Kostas Koufogiorgos

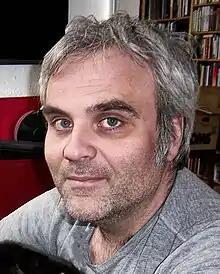

While working as a cartoonist for several newspapers and magazines; Koufogiorgos began studying economics at the University of Athens in 1990. His first work of art was published in 1989 in the political magazine ODIGITIS. Kostas Koufogiorgos has worked for numerous political and business papers, as well as for more than 20 magazines in Greece. Until 2014 he worked for the Greek Newspaper Eleftherotypia. In 2008, he started to work for German media.